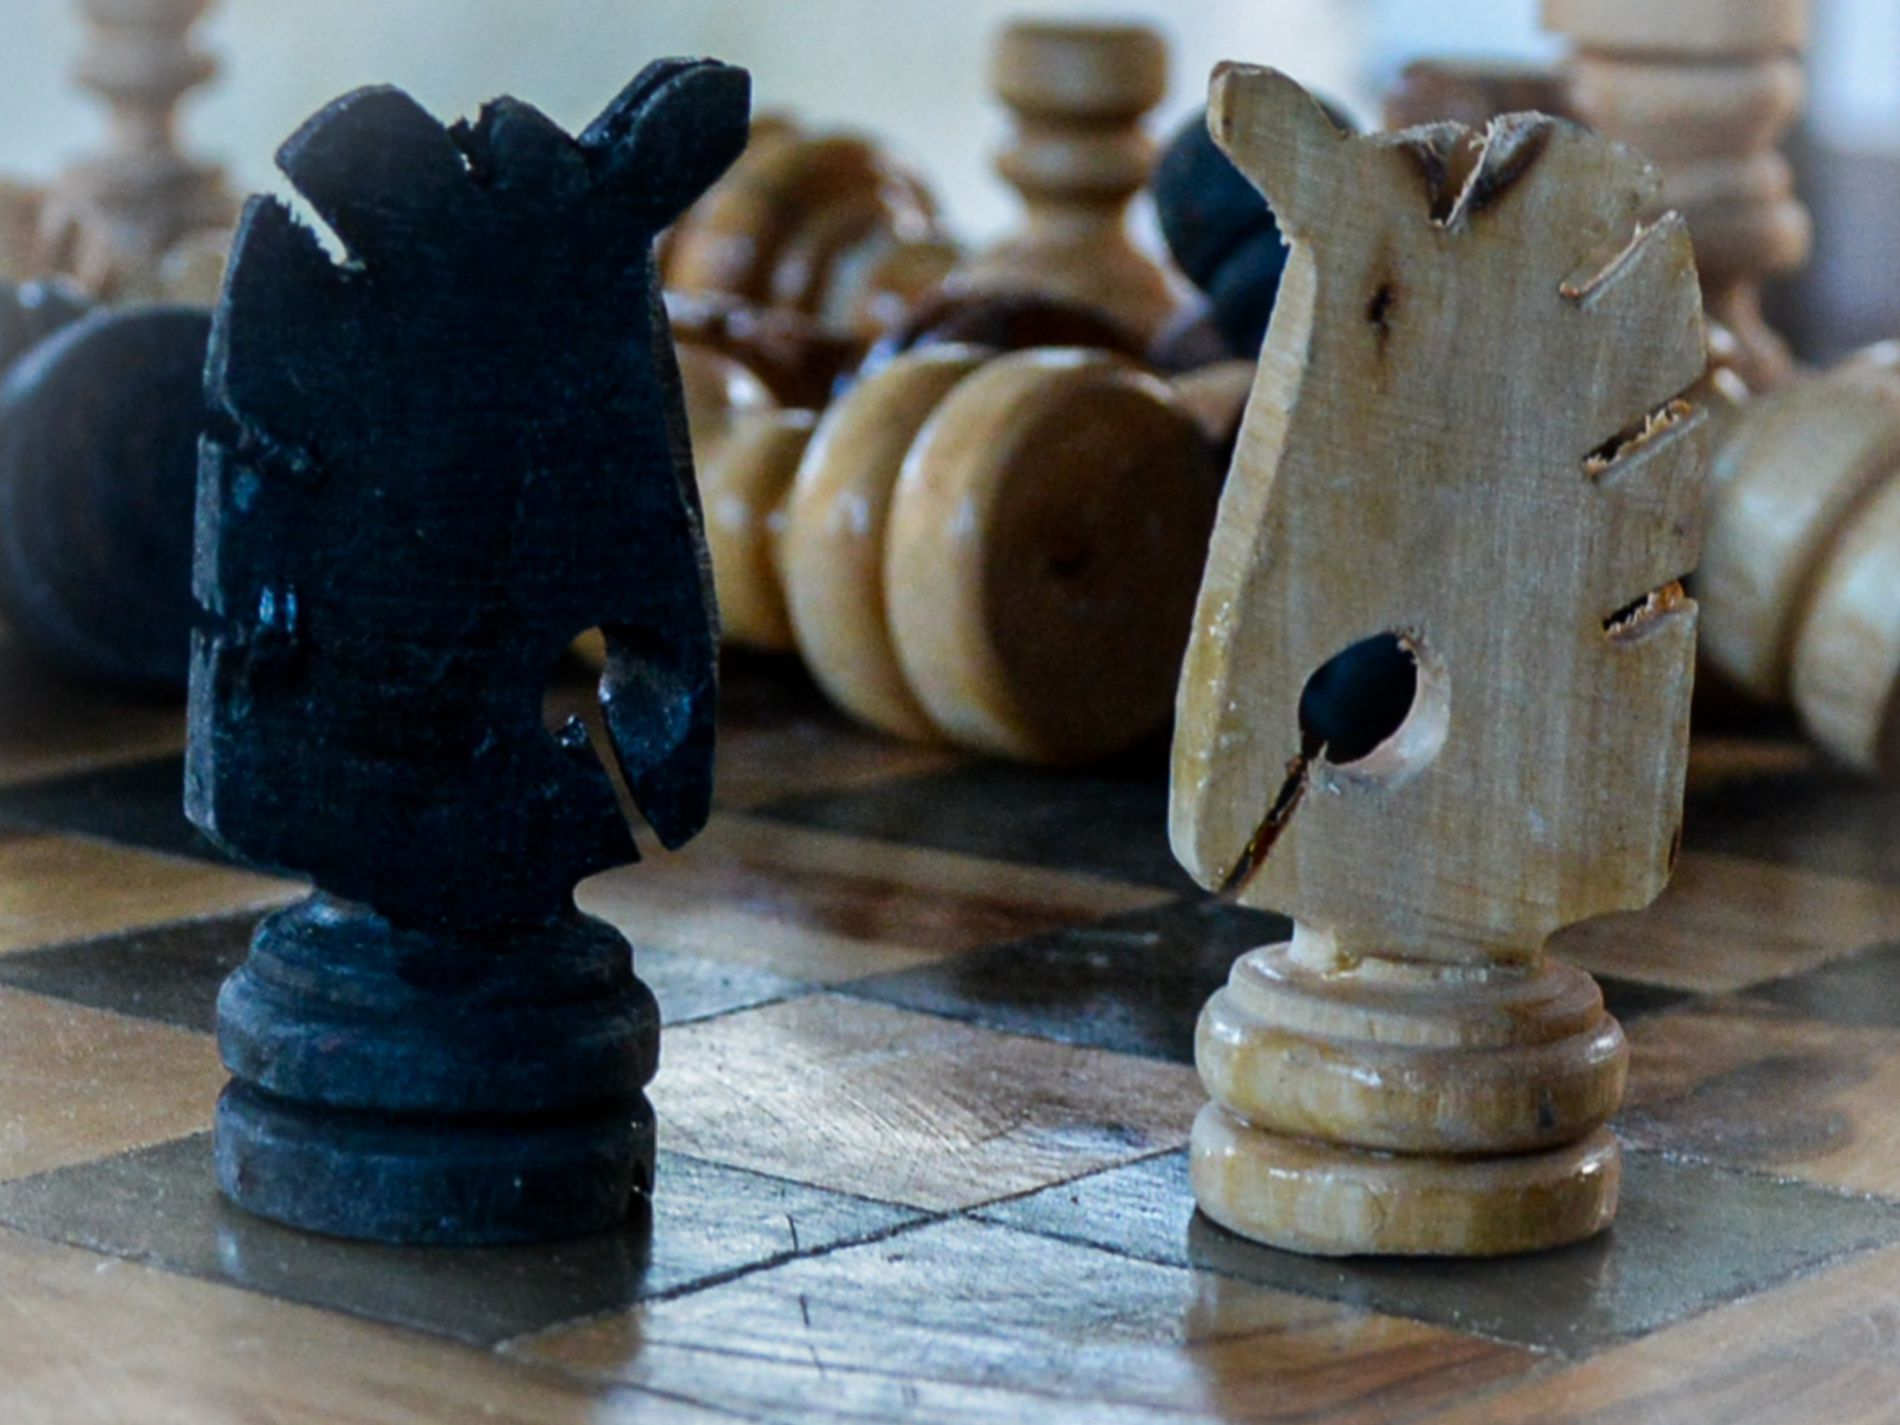
The Battle of the Knights
two old chess knight pieces, a white and a black, facing each other on a heavily used chessboard. The knights are rough, home-made in appearance with cracks and holes, suggesting age and extensive use. In the background, the fallen chess pieces that were scattered about the board
close-up shot focusing on the knights to emphasize their presence and details. The shallow depth of field draws attention to the confrontation while subtly highlighting the chaotic battlefield in the background.
Labels: Chess, Game, Chessboard, knight piece, Soft background
Camera: NIKON CORPORATION NIKON D7100
Lens: 18.0-105.0 mm f/3.5-5.6, AF-S DX VR Zoom-Nikkor 18-105mm f/3.5-5.6G ED
Aperture: F4
Exposure: 1/60 sec
ISO: 800
Focal length: 24.0 mm